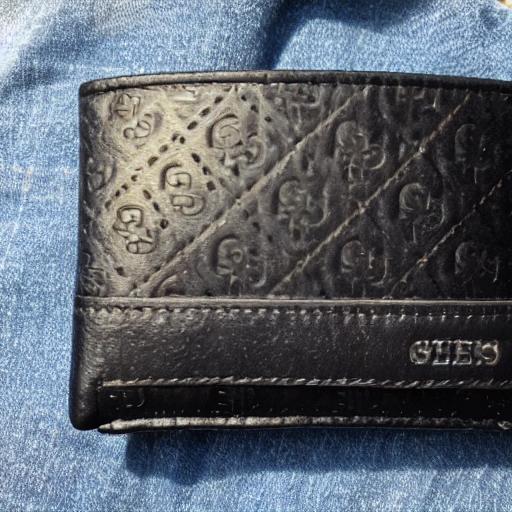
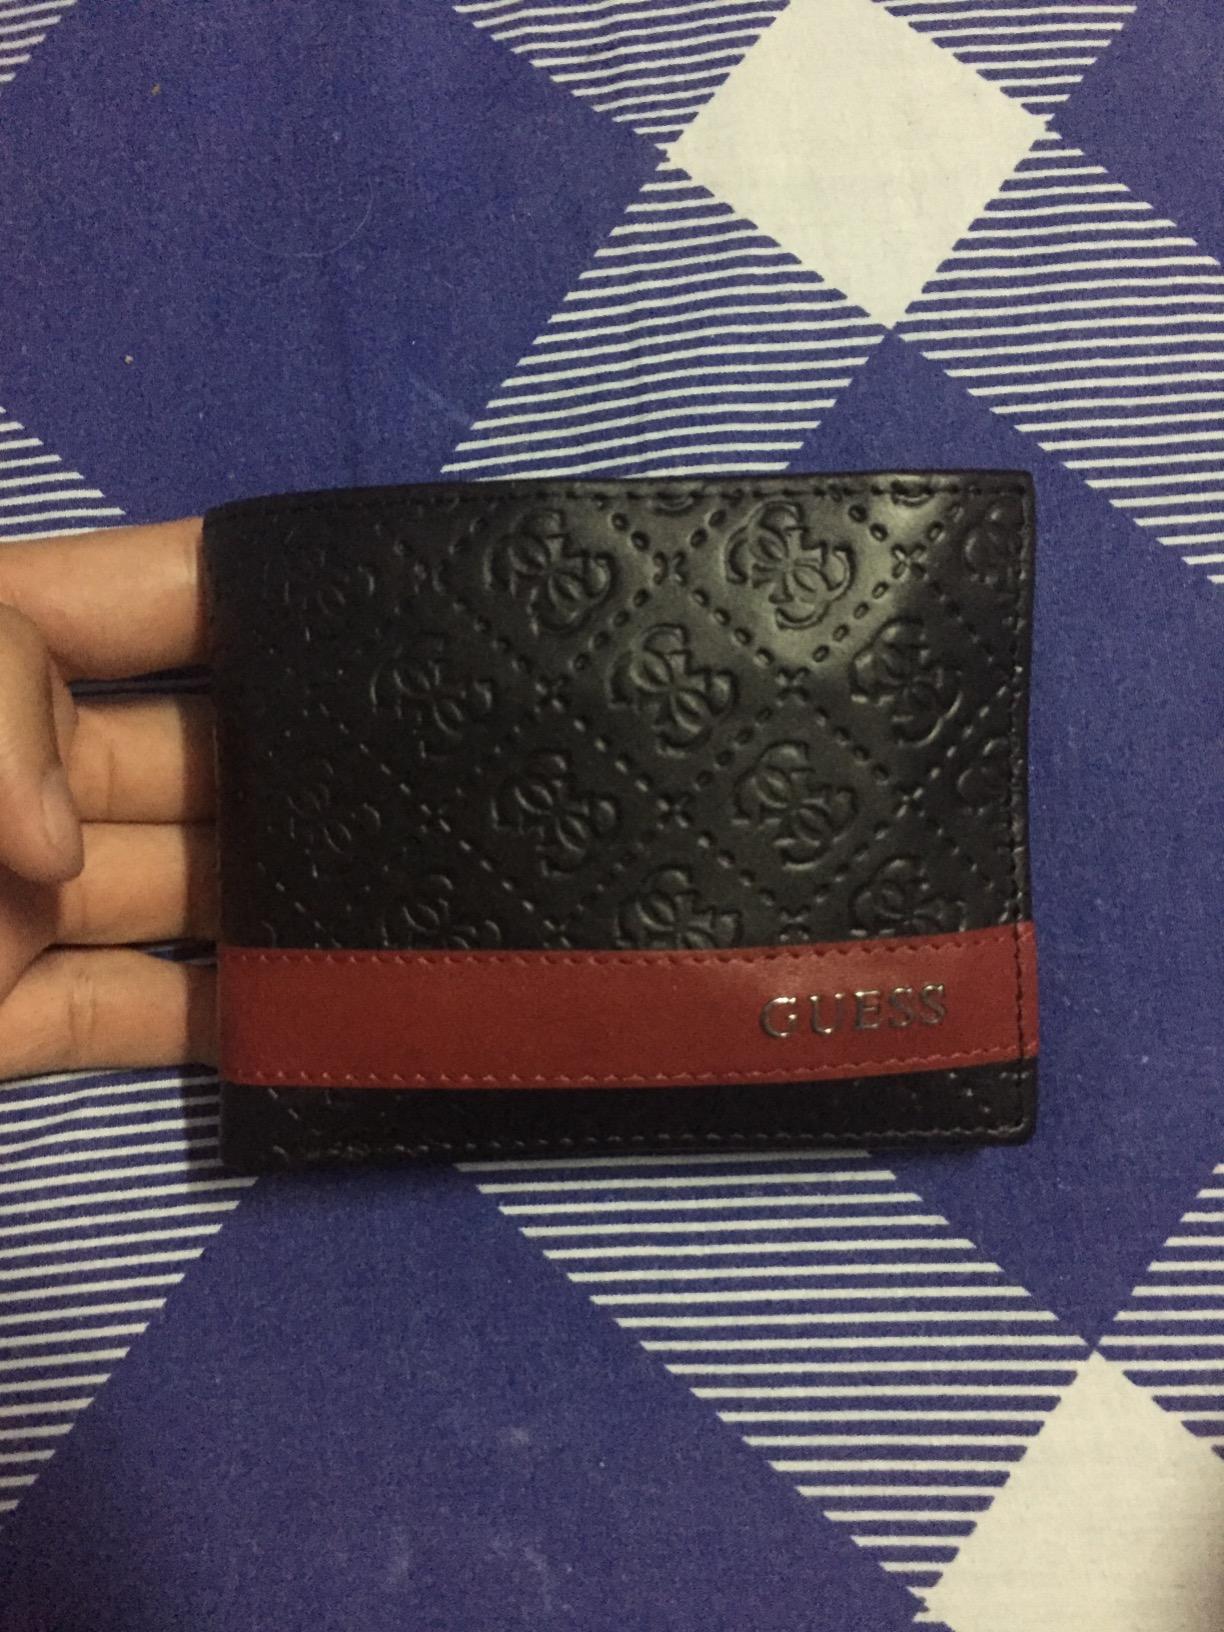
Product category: accessories_wallet
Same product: no